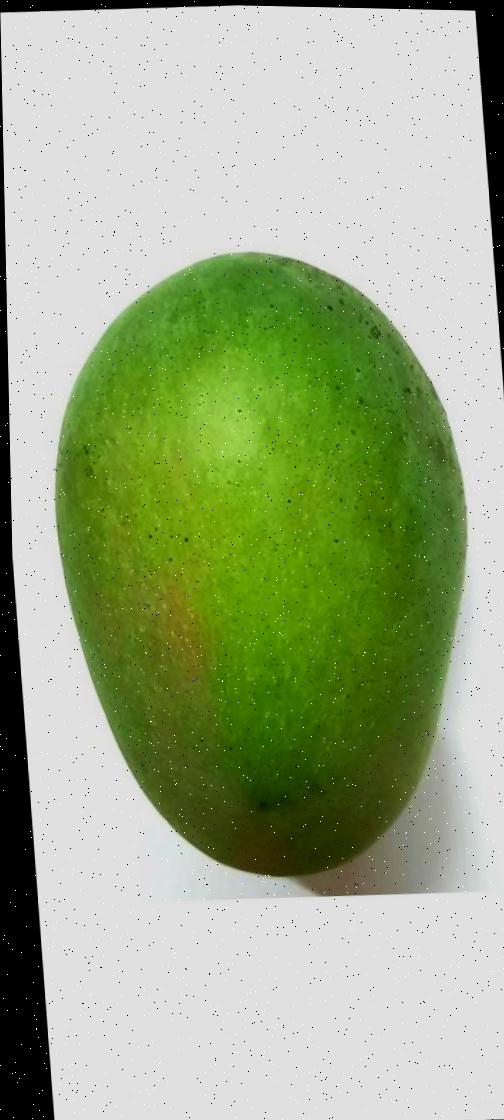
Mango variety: Shada